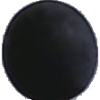
Label: Grape Blue 1